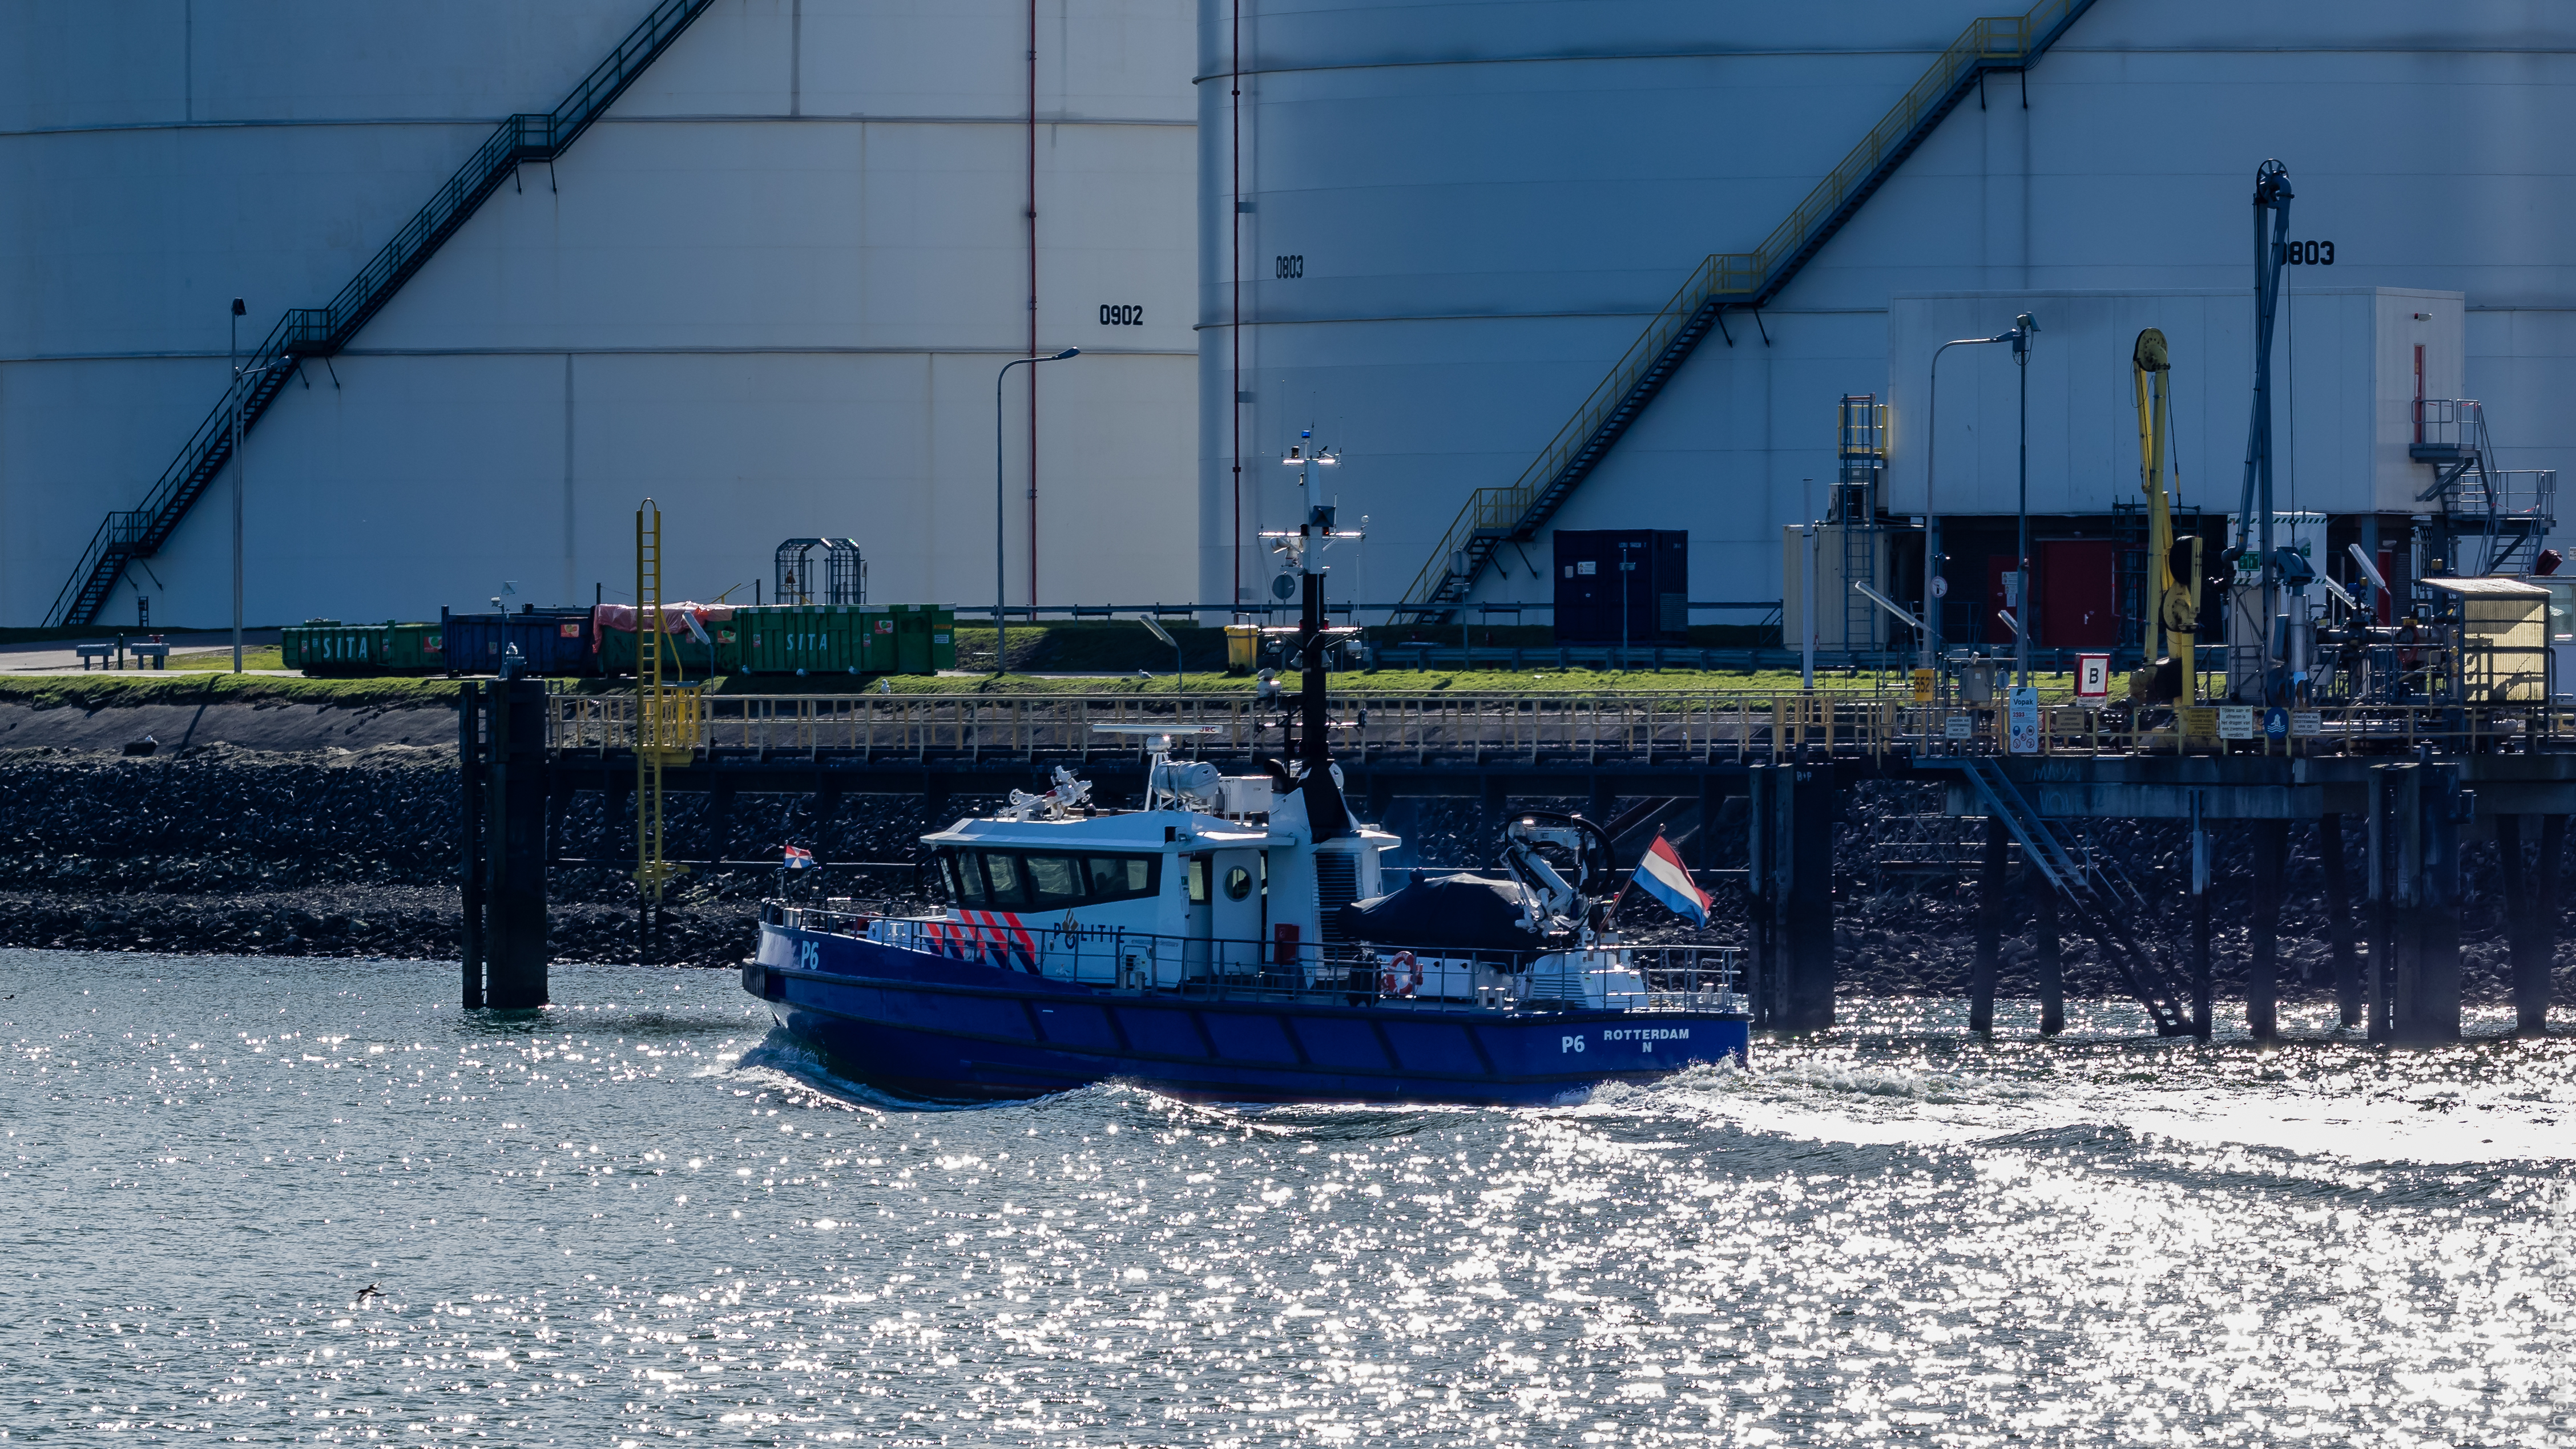
sea, dock, boat, ship, vehicle, mast, harbor, port, nederland, rotterdam, zuidholland, ships, police, vessels, tugboat, watercraft, schiffe, schepen, schip, nl, politie, portofrotterdam, navires, vaartuig, calandkanaal, patrolvessel, portauthority, rozenburg, rivierpolitie, zeehavenpolitie, patrouillevaartuig, seaportpolice, policeboat, wasserschutzpolizei, waterpolitie, nationalepolitie, politieboot, p6, fishing vessel